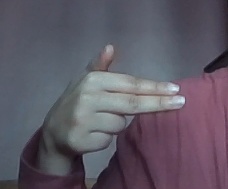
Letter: ghain